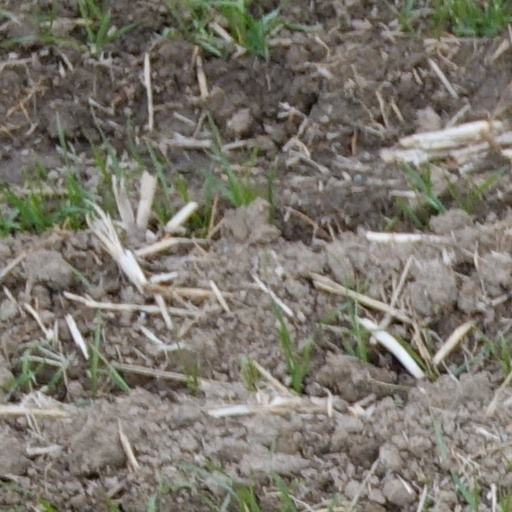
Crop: wheat